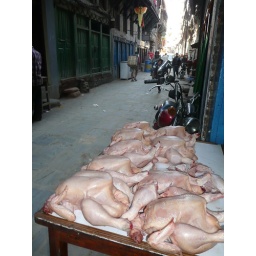
un-refridgerated chicken for sale - sitting on table out in the street - fly-infested : kathmandu